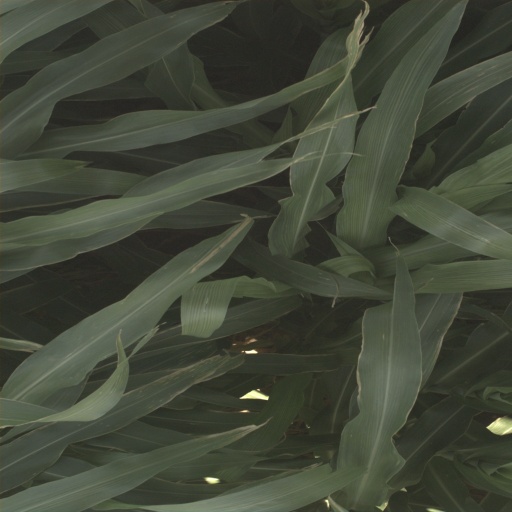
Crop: sorghum